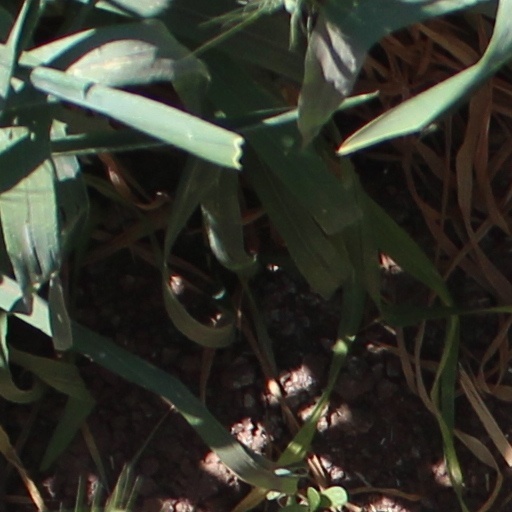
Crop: wheat